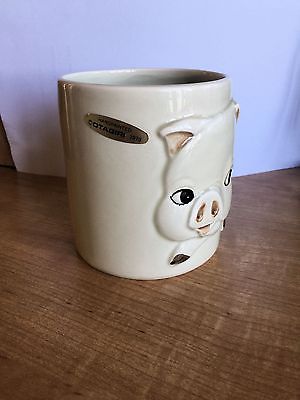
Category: mug